Answer in natural language. Consider the 3D positions of the objects in the scene and not just the 2D positions in the image. Is the centerpoint of  framed sunset landscape decor at a higher height than brown colour  countertop lx? Choose between the following options: yes or no
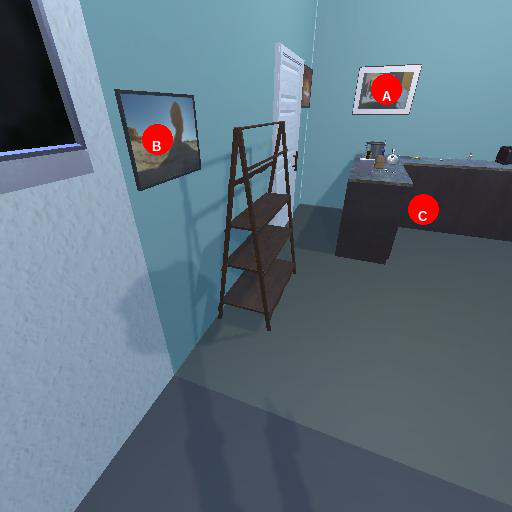
<answer>yes</answer>